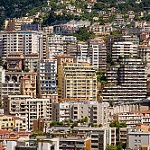
Label: buildings